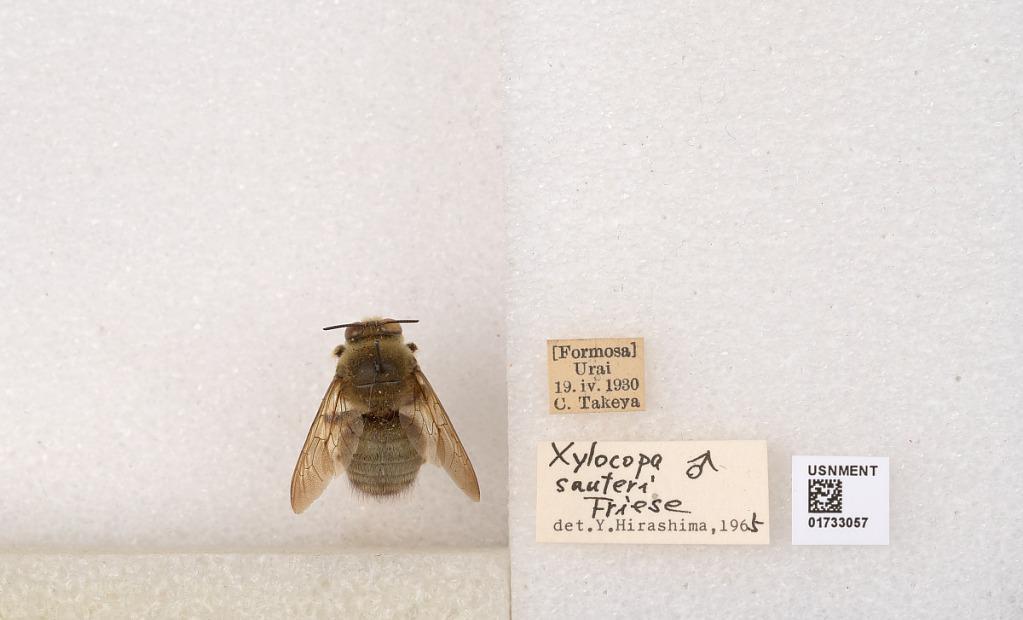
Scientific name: Xylocopa (Zonohirsuta) dejeanii sauteri Friese
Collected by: C. Takeya
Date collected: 1930-4-19
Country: China
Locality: [Formosa] Urai
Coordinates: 24.864, 121.551